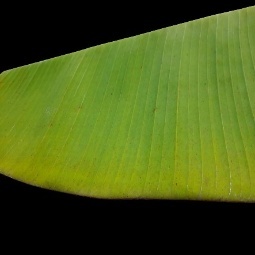
Label: Sulphur